Milorad Dodik

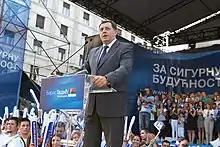
Dodik speaking at a convention of the then-ruling Democratic Party in Belgrade, 2 May 2012

In October 2012, Dodik proposed that Bosnia and Herzegovina's unified armed forces be abolished. On 3 November 2012, Dodik announced that the government of Republika Srpska would donate an undisclosed amount to help pay for the renovation of Serbian Orthodox Patriarch Irinej's old residence in Belgrade. Irinej commented that "this is a great opportunity to show practically the unity of the Serbian people and Serbian church outside our borders." Serb bloggers expressed "disagreement with both at a time of severe economic crisis and hardship" followed.